Battle of Keren

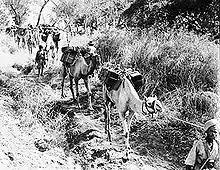
Ethiopians transporting supplies by camel through vegetation, 22 January 1941 (Photographer: FE Palmer, No 1 Army Film & Photographic Unit).

Platt decided to regroup and concentrate his forces before attacking again and disbanded Gazelle Force (with Messervy taking over the 9th Indian Brigade) and brought the 5th Indian Infantry Division (which had been mopping up at Agordat) to the front. On 1 March his command was expanded by the arrival of Briggs Force from the north. Although it lacked the artillery for a big attack, Briggs Force drew off a significant part of the Keren garrison. This aided Platt's main offensive, which was being launched from the south-west. Briggs Force also menaced Massawa to the east, obliging the Italians to maintain a reserve on the coast.